Dorothy Warenskjold

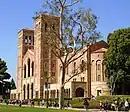
Royce Hall, Performing Arts Auditorium at UCLA

She performed Micaela on October 17 as originally scheduled; San Francisco Chronicle reviewer Alfred Frankenstein wrote, "Seldom has an audience given Micaela so marked an ovation".